Mac (computer)

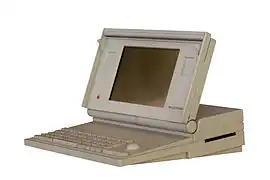
Macintosh Portable

In the late 1970s, the Apple II became one of the most popular computers, especially in education. After IBM introduced the IBM PC in 1981, its sales surpassed the Apple II. In response, Apple introduced the Lisa in 1983. The Lisa's graphical user interface was inspired by strategically licensed demonstrations of the Xerox Star. Lisa surpassed the Star with intuitive direct manipulation, like the ability to drag and drop files, double-click to launch applications, and move or resize windows by clicking and dragging instead of going through a menu. However, hampered by its high price of and lack of available software, the Lisa was commercially unsuccessful.